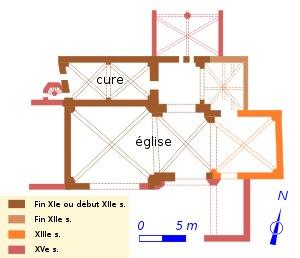
L'église Sainte-Croix de Tours une ancienne église paroissiale de la commune française de Tours, dans le département d'Indre-et-Loire.
La cure de l'église Sainte-Croix de Tours est l'ancien presbytère d'une église de la commune française de Tours dans le Vieux-Tours.